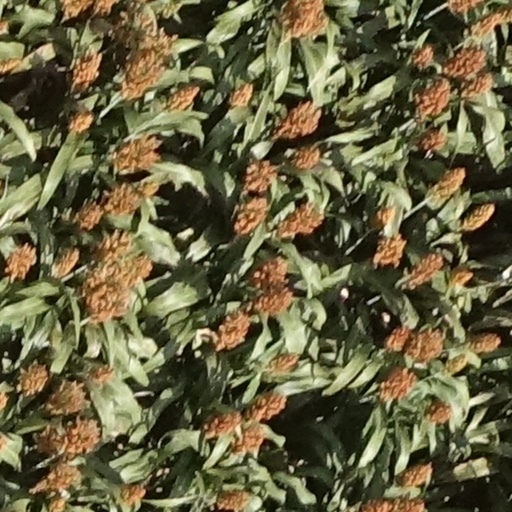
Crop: sorghum